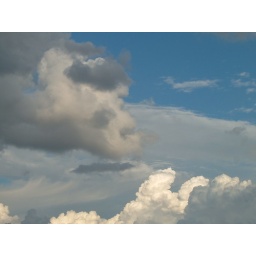
clouds in the sky